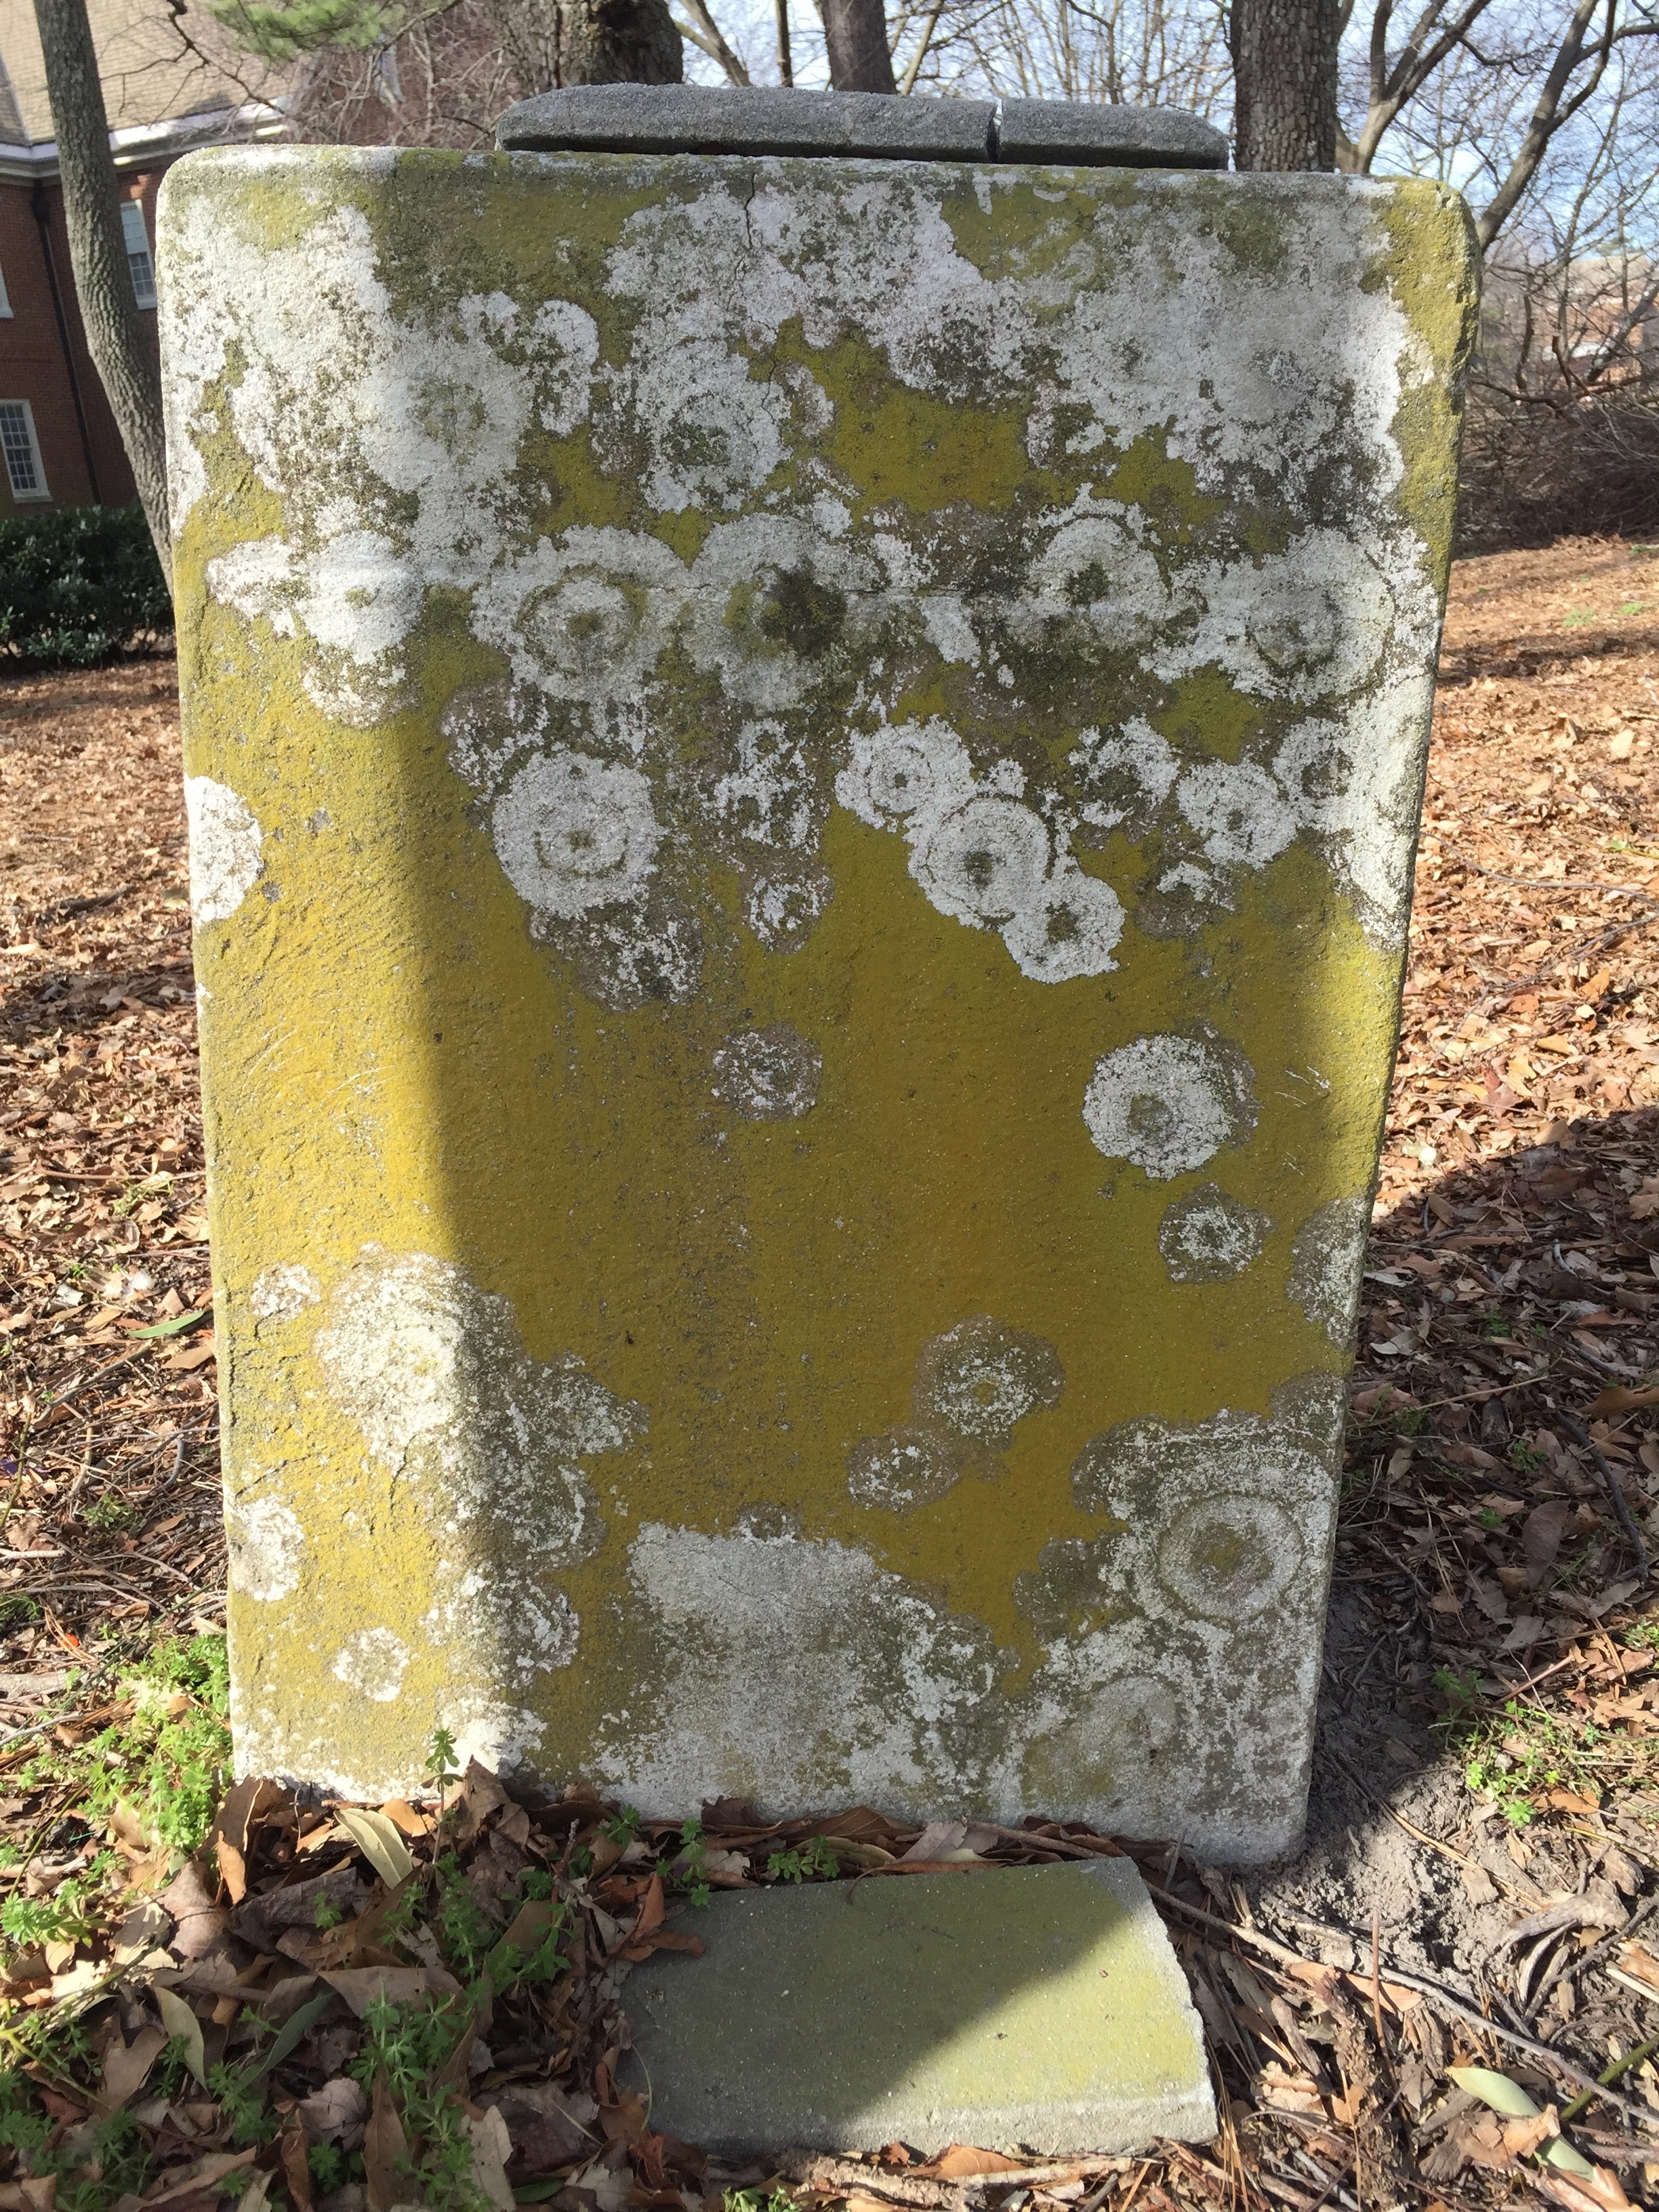
cemetery, grave, sculpture, art, litter, headstone, stele